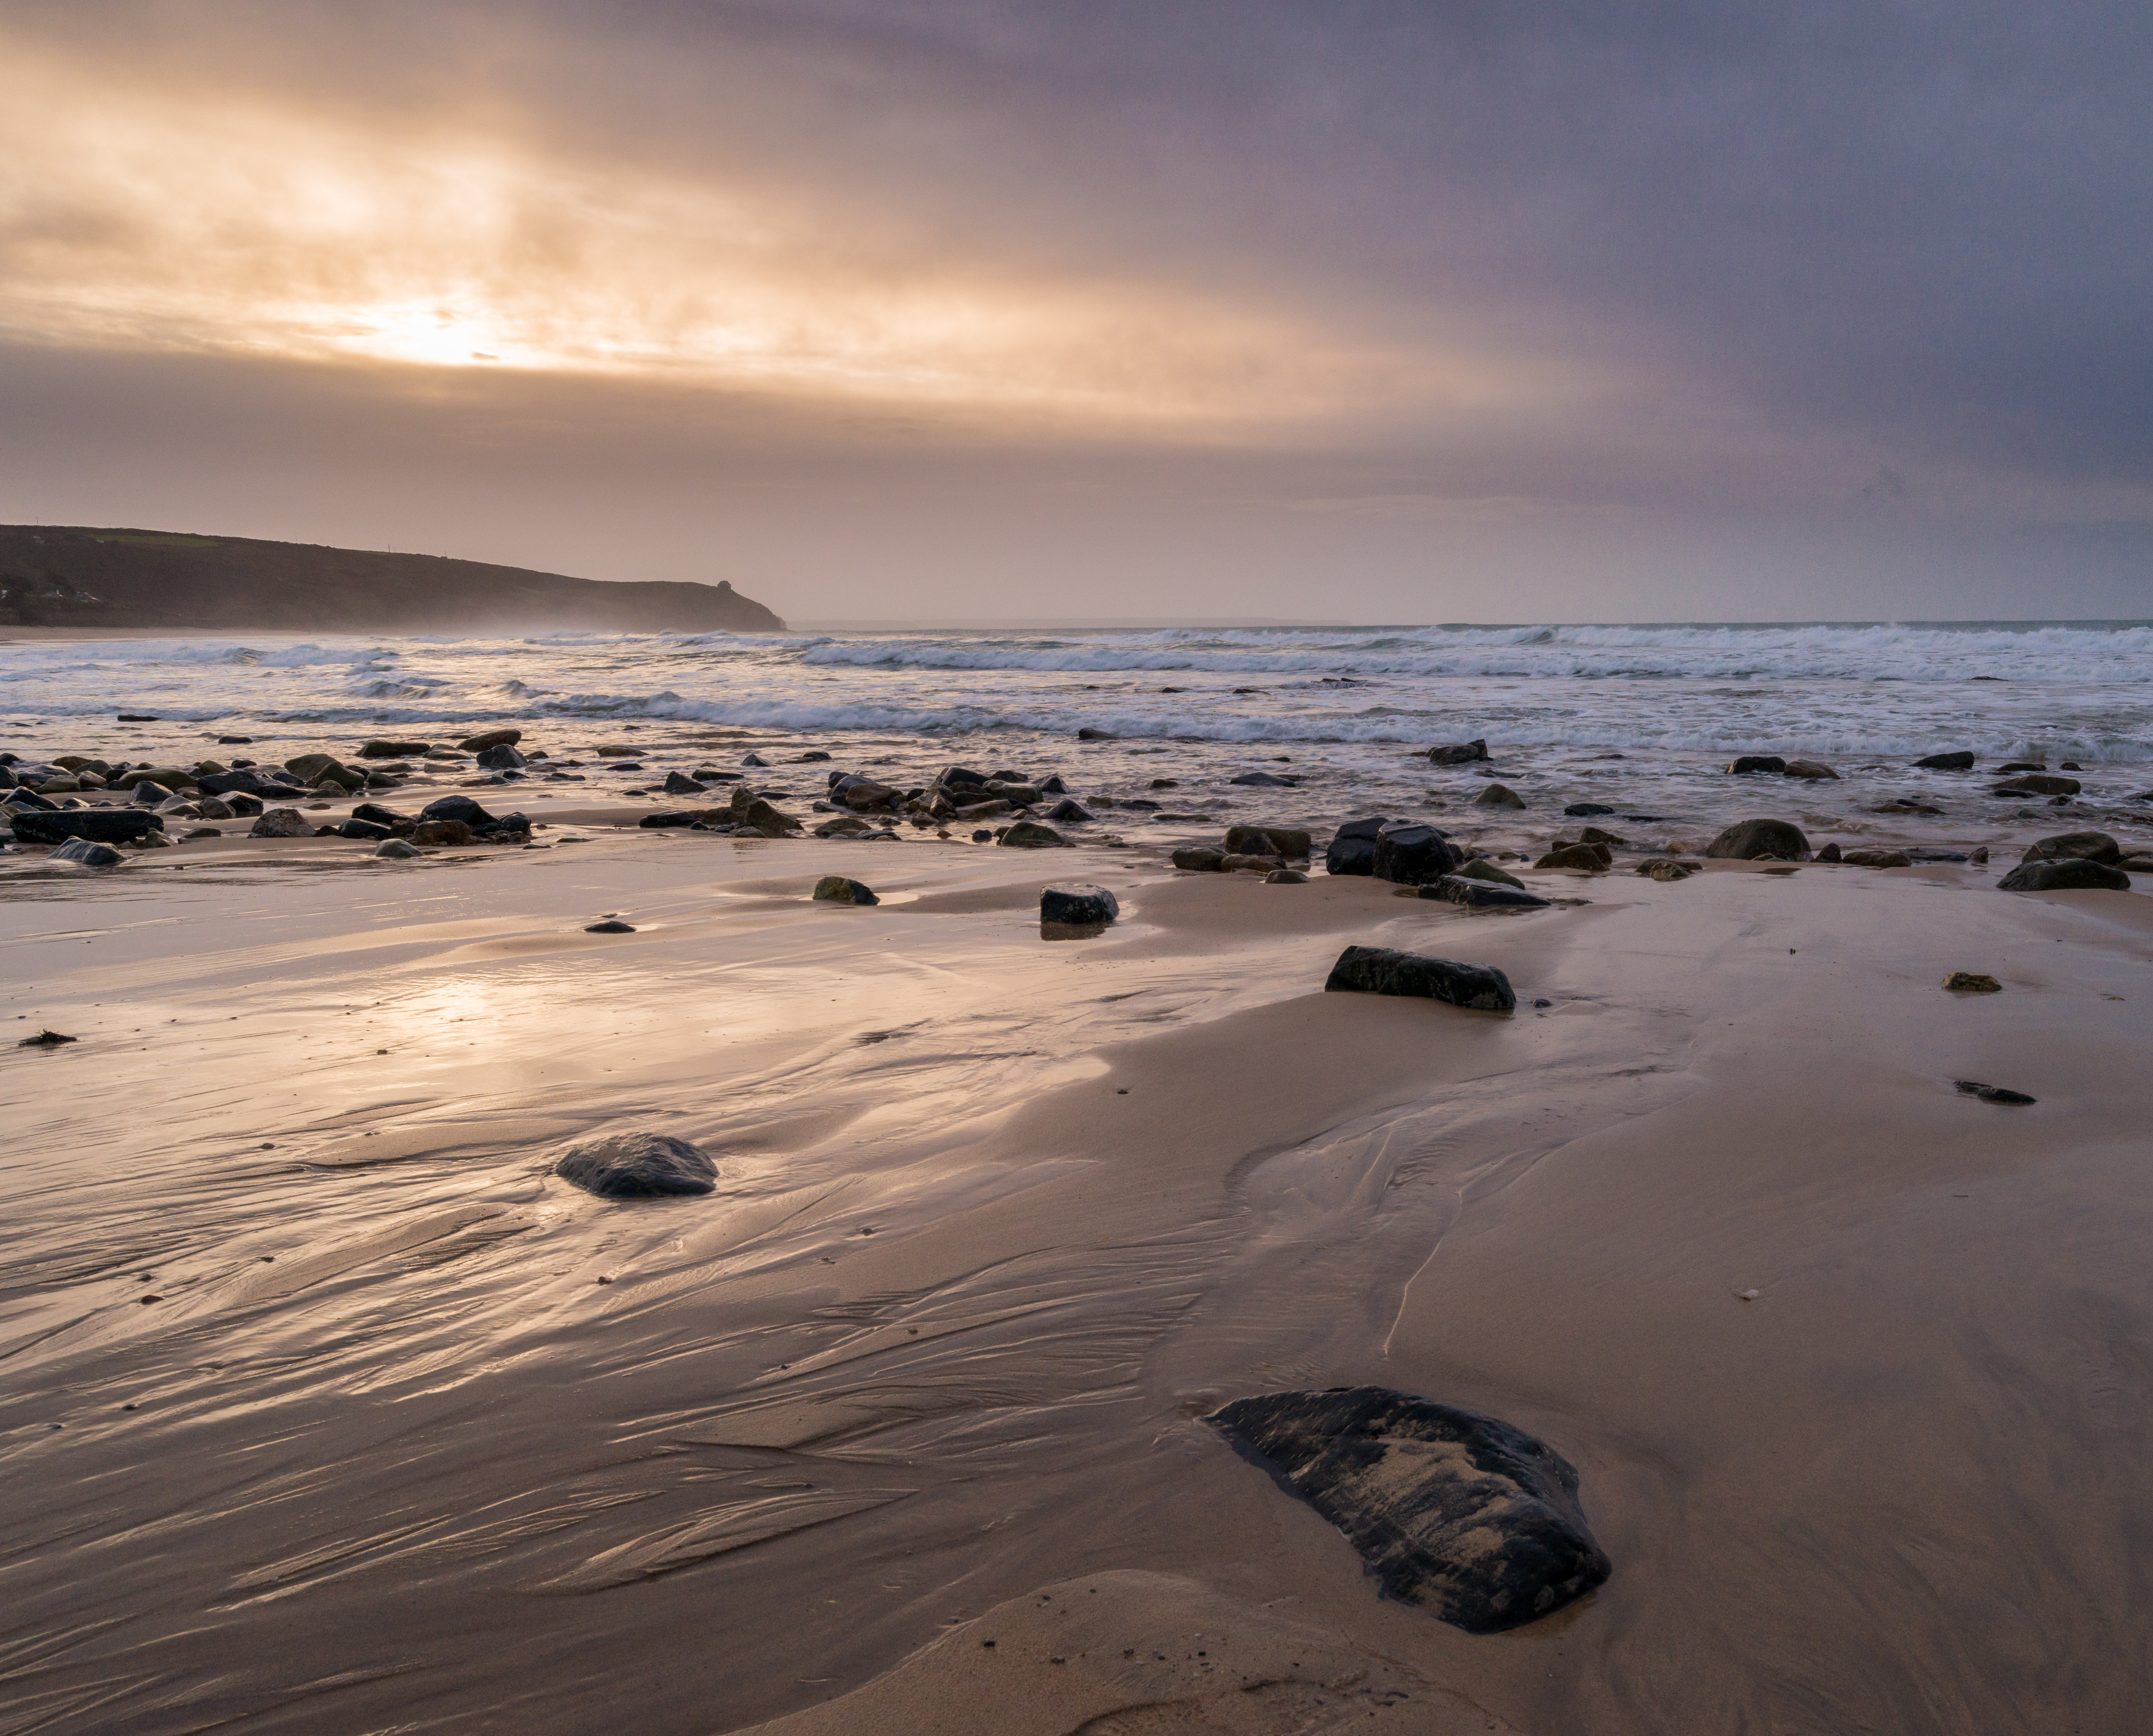
beach, sea, coast, water, sand, rock, ocean, horizon, cloud, sunrise, sunset, sunlight, morning, shore, wave, dawn, dusk, reflection, bay, material, body of water, rocks, uk, england, waves, clouds, reflections, habitat, cornwall, mudflat, natural environment, wind wave